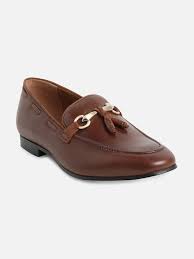
Label: Boat